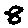
Label: 8